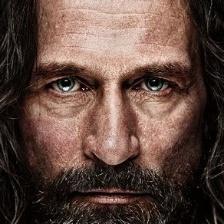
Label: faces